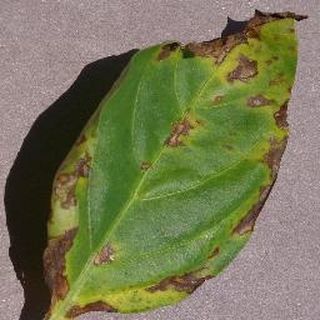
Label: bell_pepper_bacterial_spot